Myre Church

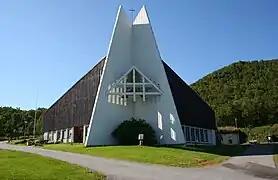
View of the church

Myre Church is a parish church of the Church of Norway in Øksnes Municipality in Nordland county, Norway. It is located in the village of Myre in the northern part of the island of Langøya. It is one of the churches for the Øksnes parish which is part of the Vesterålen prosti (deanery) in the Diocese of Sør-Hålogaland. The white, concrete church was built in a fan-shaped style in 1979 using plans drawn up by the architect Arne Aursand. The church seats about 300 people.